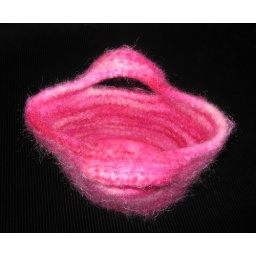
furry pink bag from above